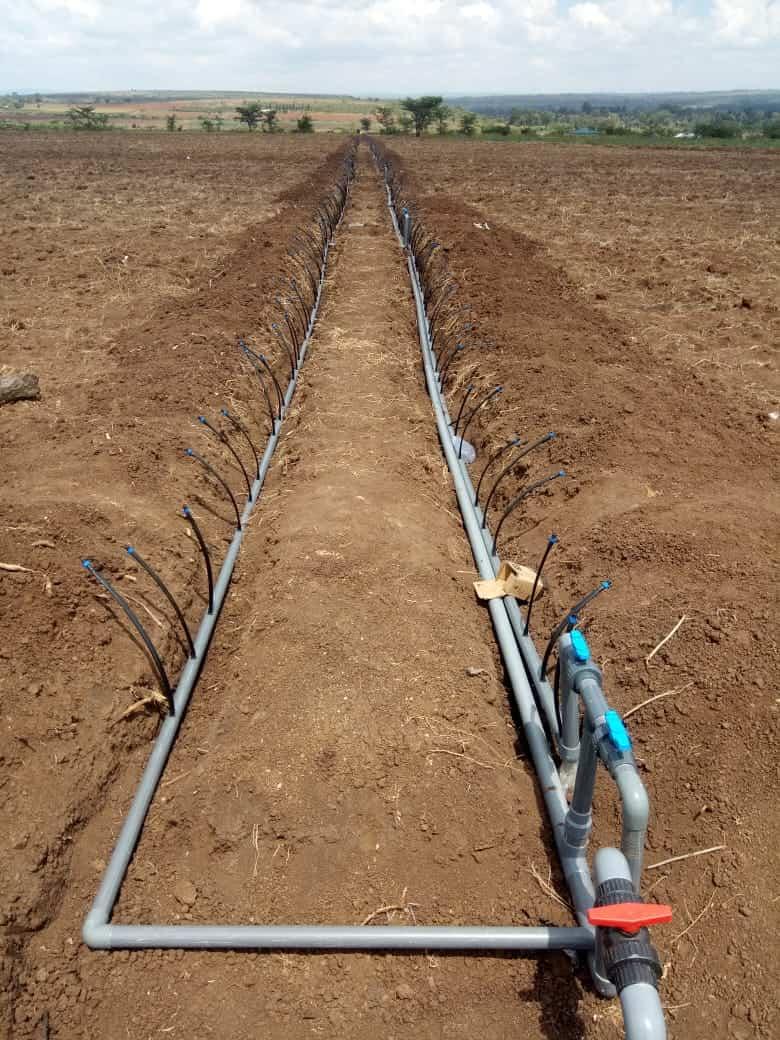
Mfumo wa kisasa wa umwagiliaji wa matone shambani. Mifereji ya plastiki imewekwa ardhini kwa mpangilio mzuri. Kila upande ukiwa na mirija midogo inayotoa maji moja moja kwenye mizizi ya mimea. Mfumo huu huokoa maji na huhakikisha mimea inapata unyevu wa kutosha. Mandhari ya shamba pia ni pana imeandaliwa vizuri kwa ajili ya kilimo cha kisasa katika eneo la mashambani lenye anga ya wazi.